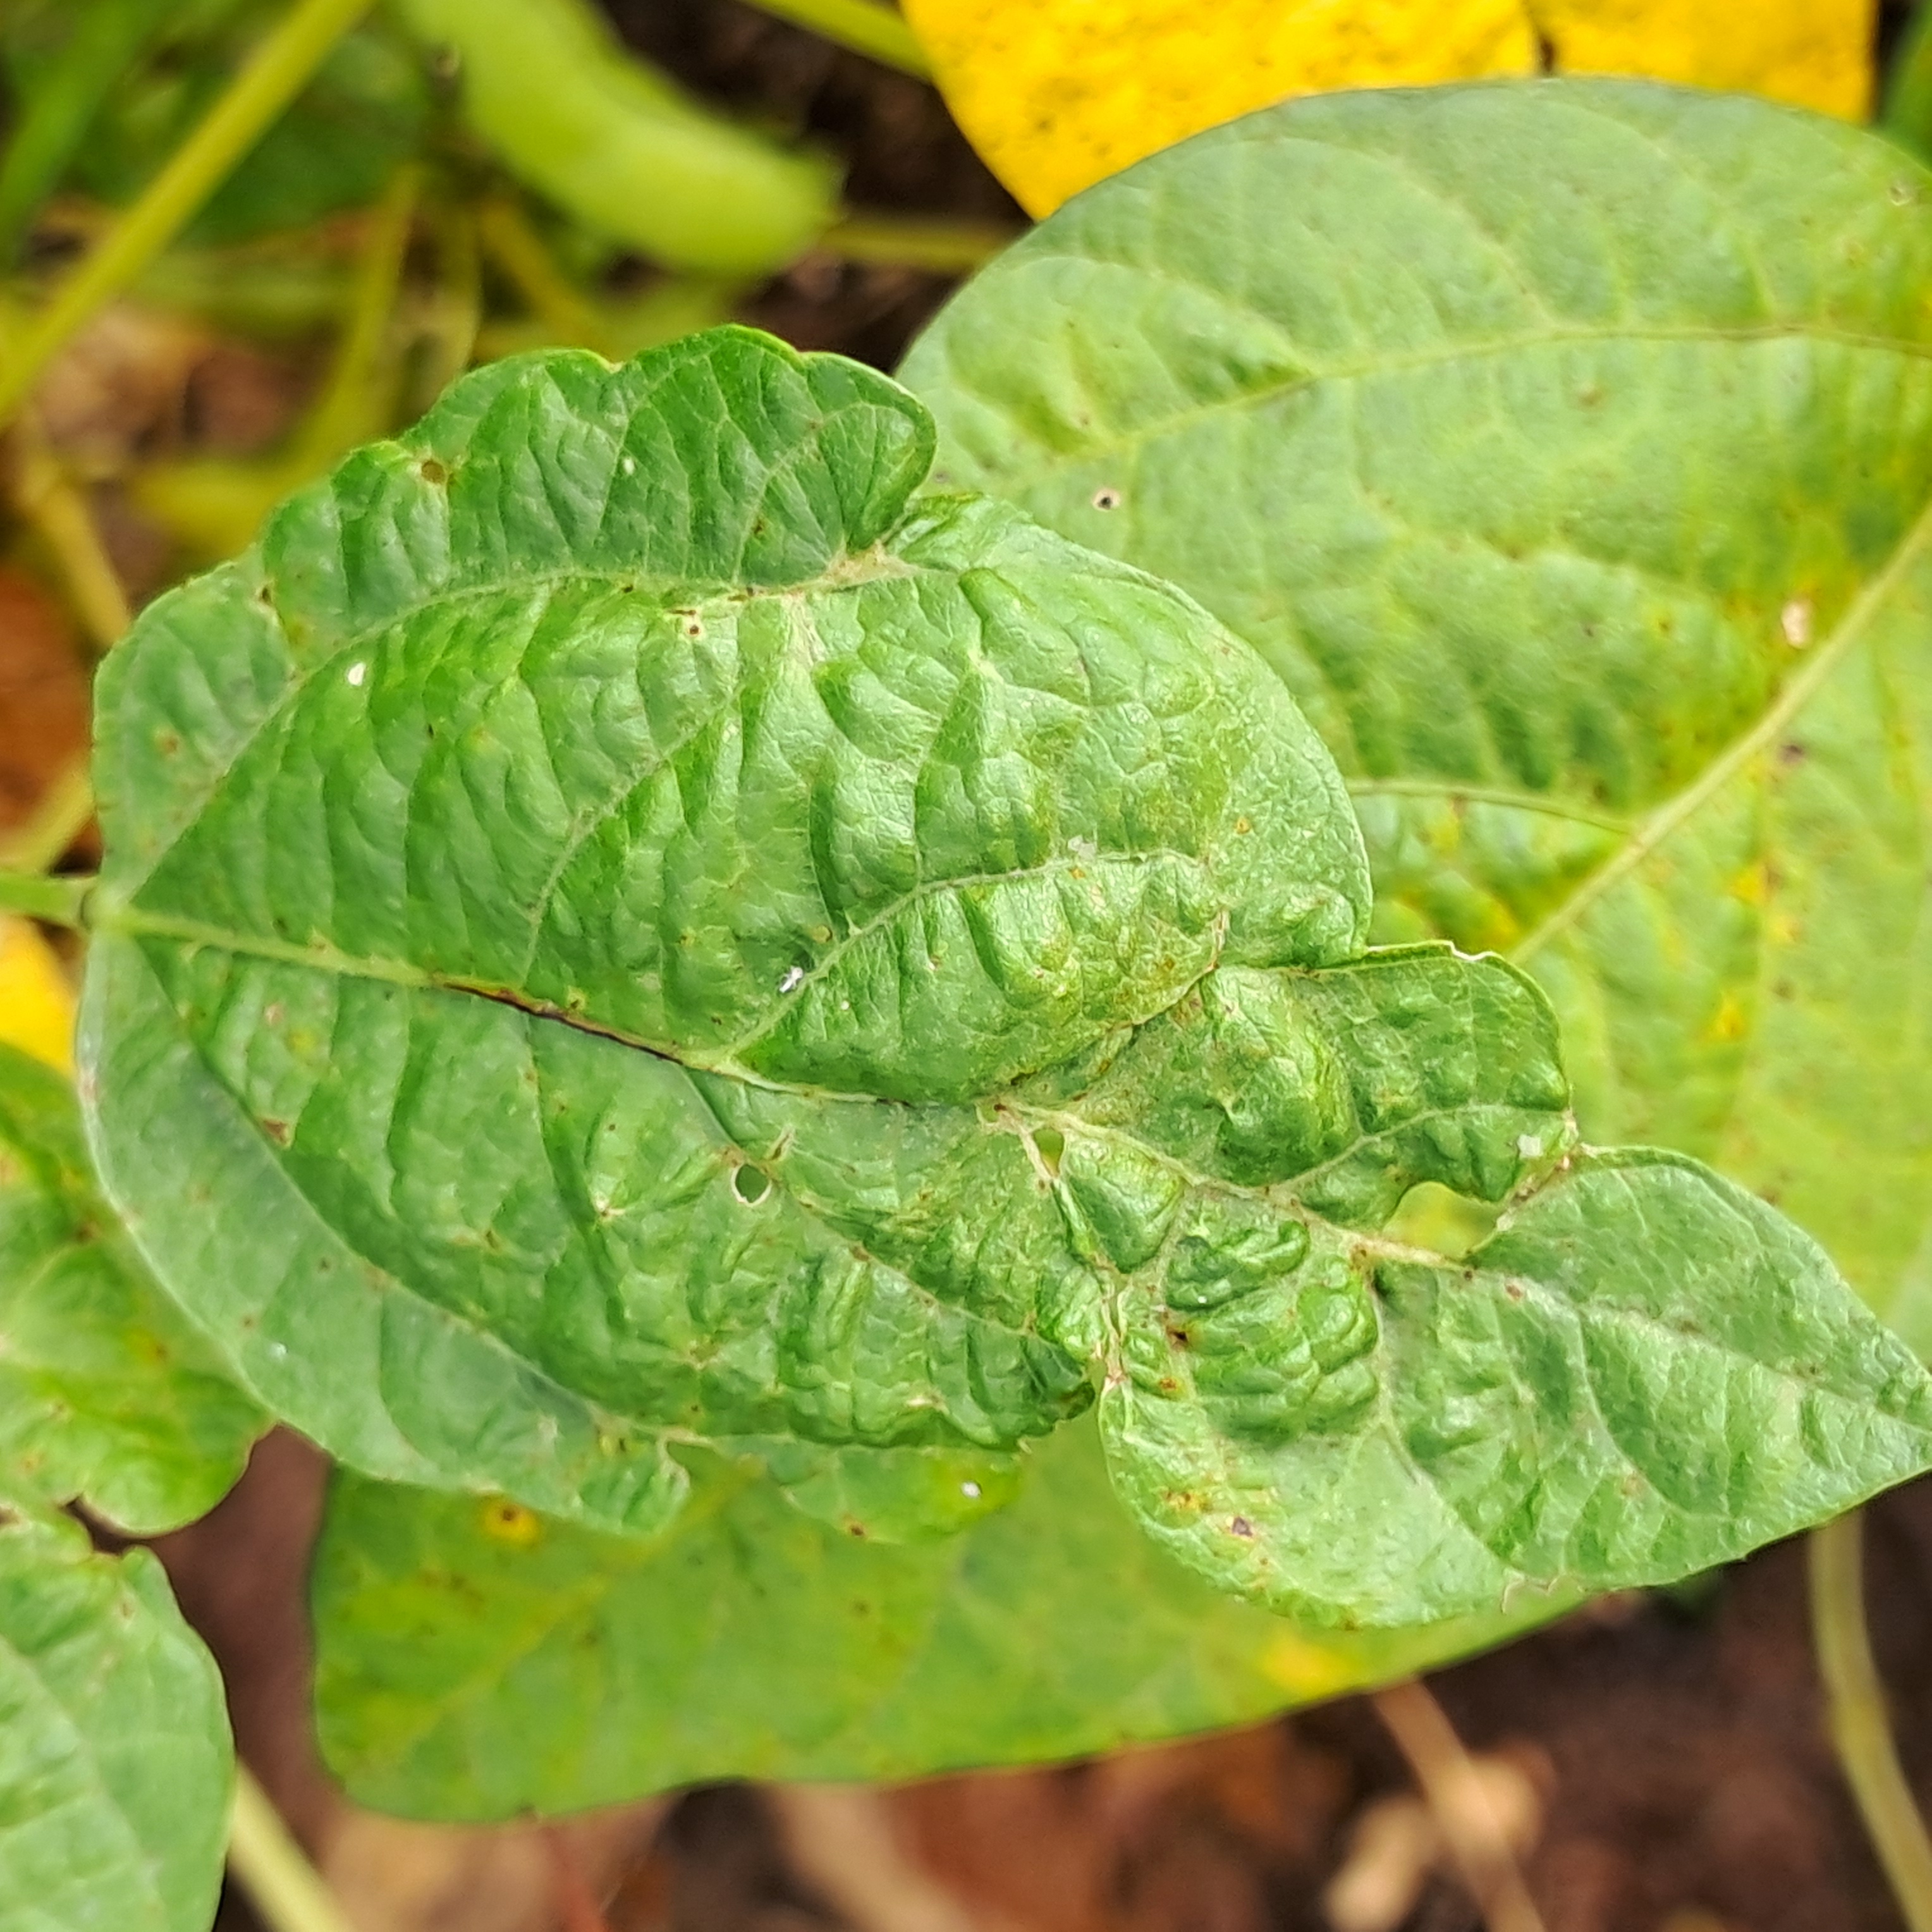
Label: Mosaic